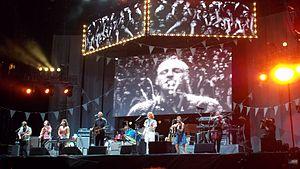
Spectacle gratuit d'Arcade Fire présenté et diffusé en direct par SiriusXM Canada le 22 septembre 2011 à 21:00 à la place des Festivals de Montréal